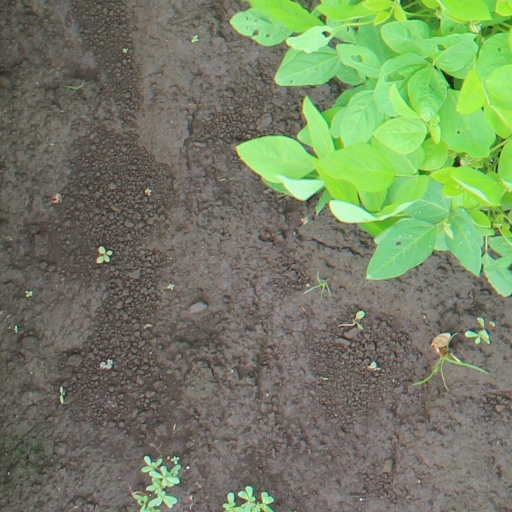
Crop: soybean